Stacy Pearsall

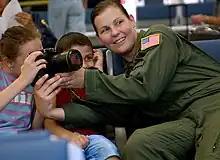
U.S. Air Force Staff Sgt. Stacy Pearsall, from the 1st Combat Camera Squadron, shows American children how to capture an image inside the terminal on Ramstein Air Base, Germany, July 22, 2006. The Air Force is flying American citizens who departed Lebanon to the United States. (U.S. Air Force photo by Tech. Sgt. Russell E. Cooley IV) (Released)

Pearsall enlisted in the U.S. Air Force at age 17 as a Basic Still Photographer. Upon graduating from the Defense Information School in 1998, she was assign to U.S. Strategic Command at Offutt Air Force Base, NE, followed by the European Command, Joint Analysis Center at RAF Molesworth in the United Kingdom, where she served as a U-2 High Altitude Reconnaissance Aircraft long-roll processor. In 2001, she applied and was accepted to the 1st Combat Camera Squadron (COMCAM) in Charleston, SC. During her two consecutive tours, she certified as aircrew and traveled to more than 41 countries and completed the Military Photojournalism program at the S.I. Newhouse School of Public Communications at Syracuse University but never earned a degree there while still in the U.S. Air Force.